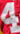
Number: 4